List of monuments of the Gettysburg Battlefield

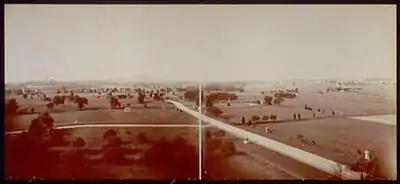
Gettysburg Battlefield, circa 1903, looking south along Cemetery Ridge and Hancock Avenue. The "Equestrian Statue of General George Gordon Meade" (1895) is left of center; the field of Pickett's Charge is right.

The monuments of the Gettysburg Battlefield commemorate the Battle of Gettysburg, which took place on July 1-3, 1863, during the American Civil War. Most are located within Gettysburg National Military Park; others are on private land at battle sites in and around Gettysburg, Pennsylvania. Together, they represent "one of the largest collections of outdoor sculpture in the world."